Inger Koedt

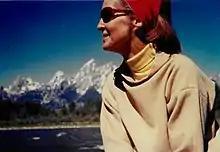
Inger Koedt, rafting on the Snake River in the Tetons, 1968

Inger Koedt (January 15, 1915 – August 16, 2021) was a Danish-born American woman who rescued Danish Jews as part of the Danish resistance movement. She emigrated to the United States after World War 2, becoming a community fixture in Jackson Hole, Wyoming.